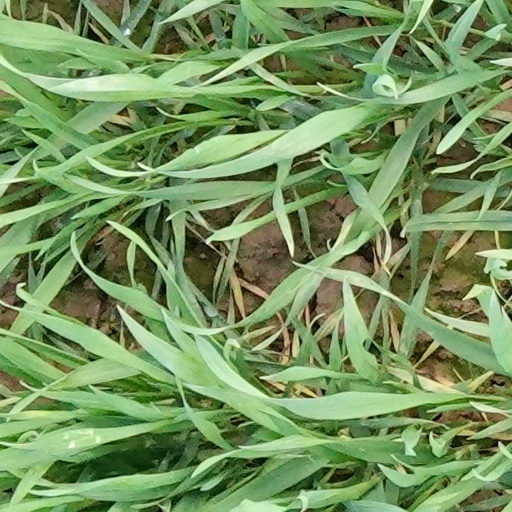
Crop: wheat